Brittney Karbowski filmography

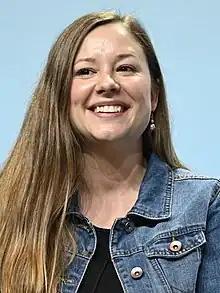
Brittney Karbowski at GalaxyCon in 2023.

Brittney Karbowski is an American voice actress who has appeared in numerous anime films, television series and video games.